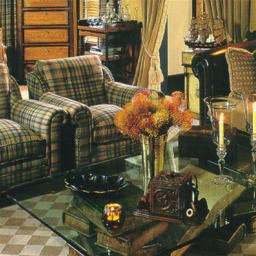
Room type: livingroom